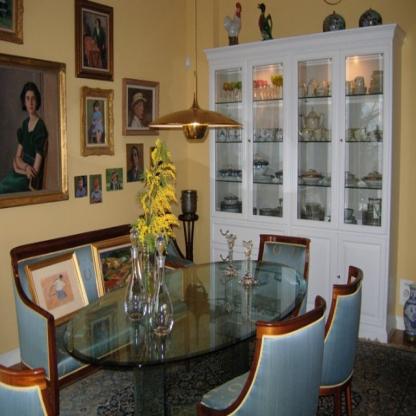
Scene: Indoor